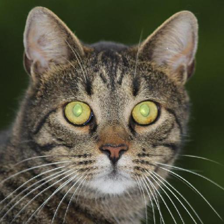
Label: animals